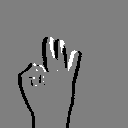
ASL letter: f